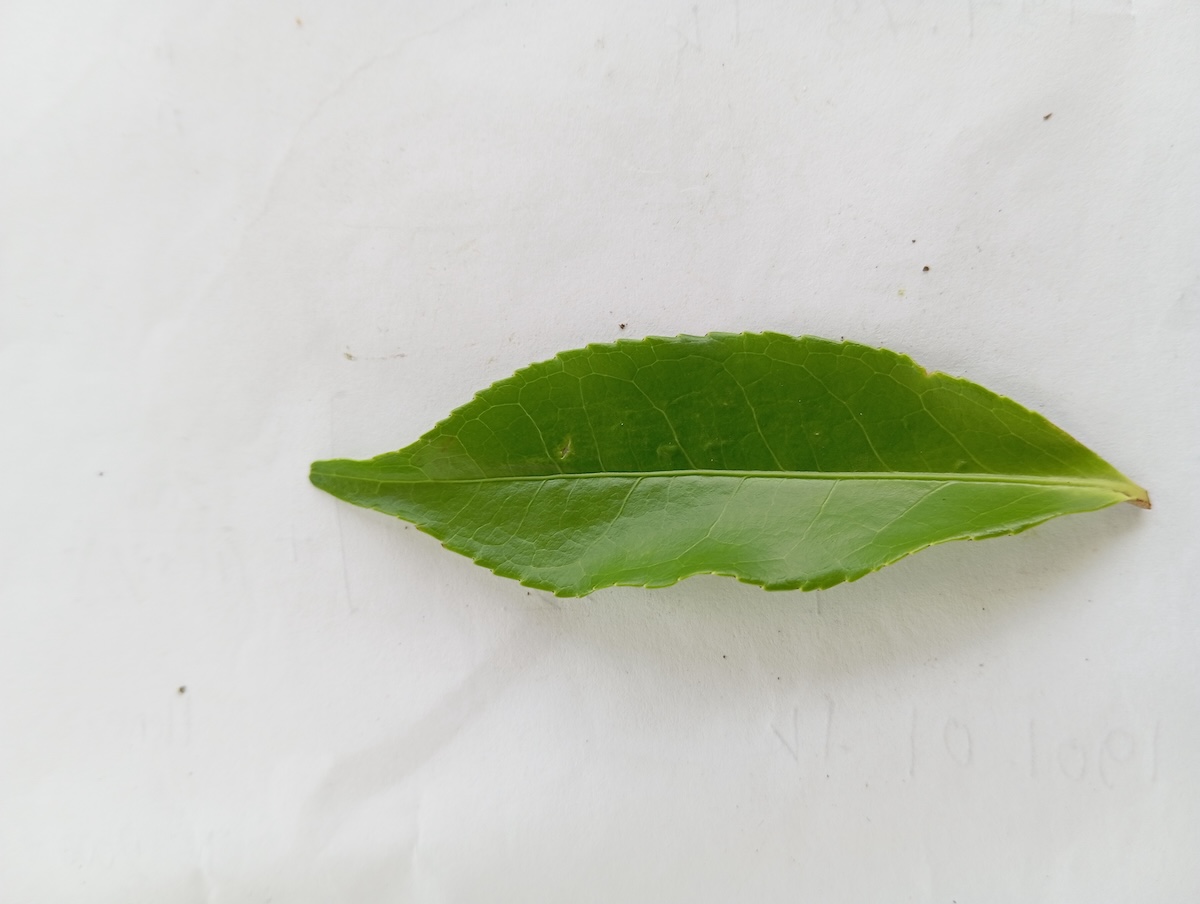
Label: Healthy leaf